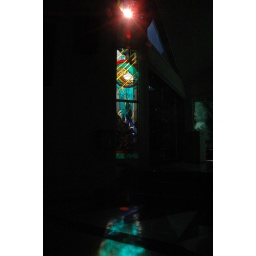
Sunlight filtering through a stained glass window in the Church of the Holy Cross, Singapore.